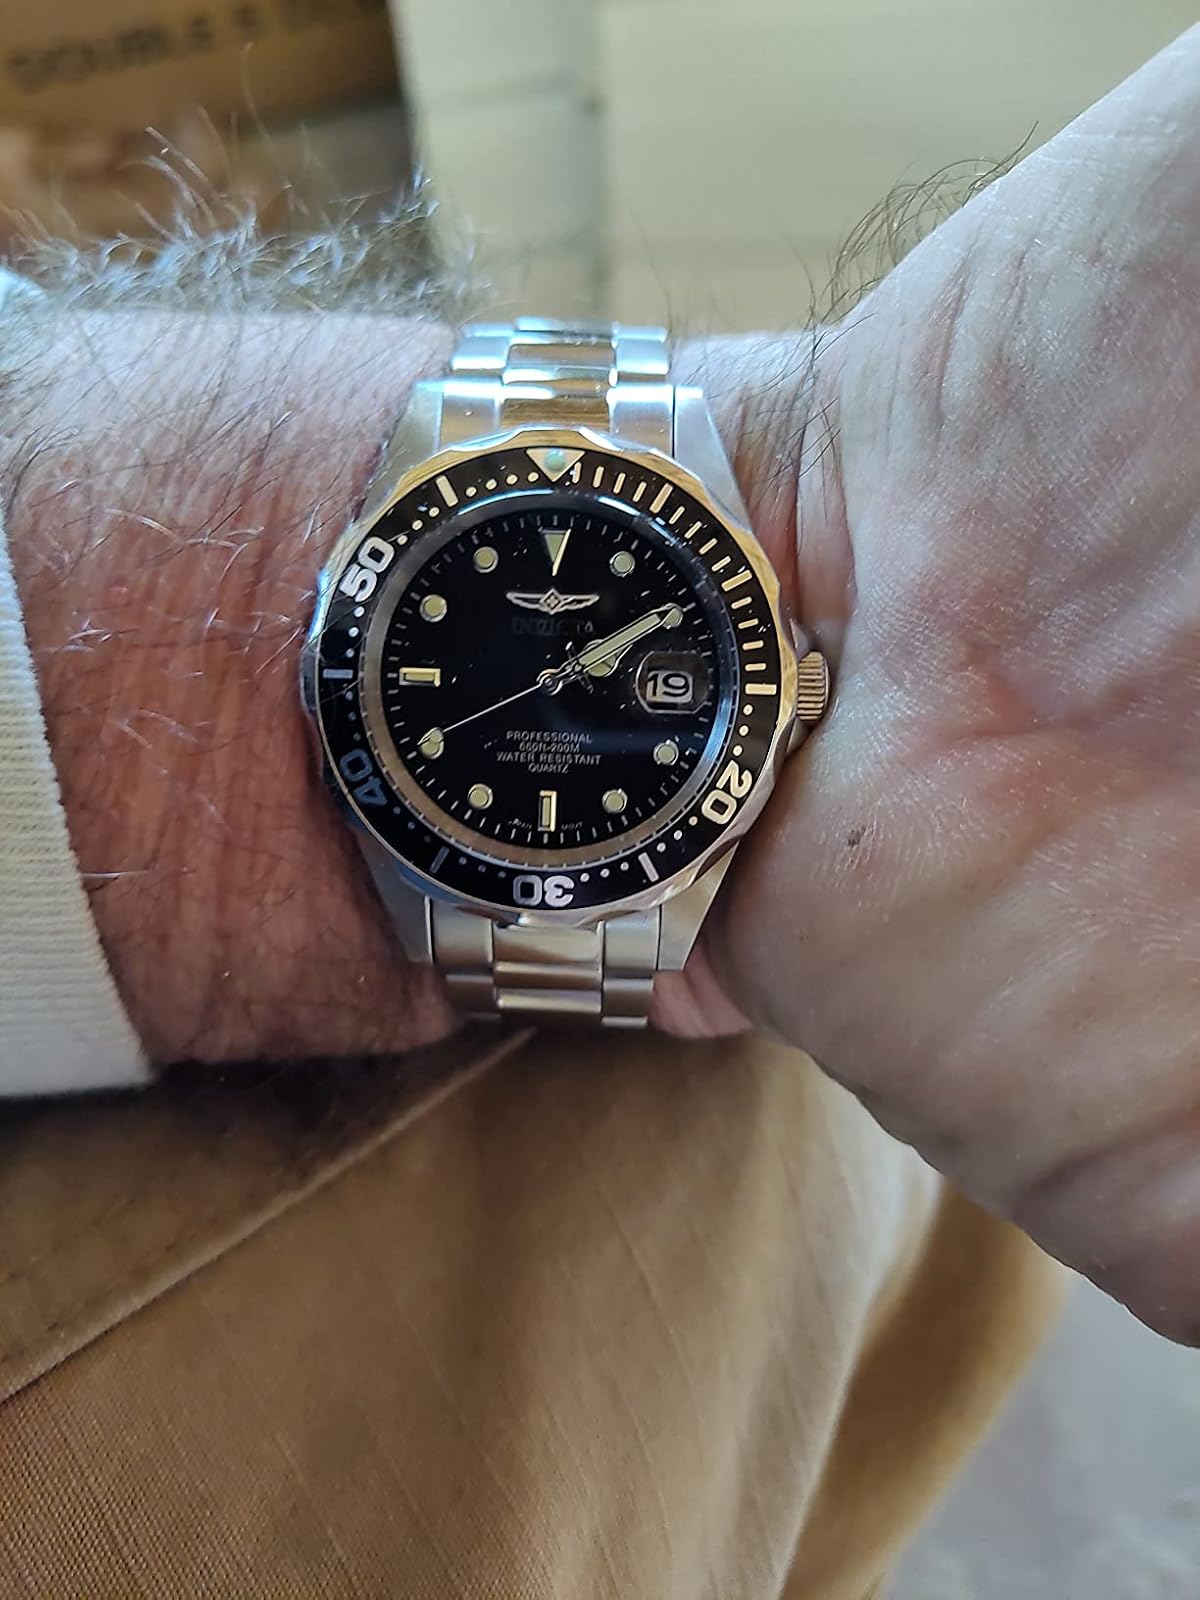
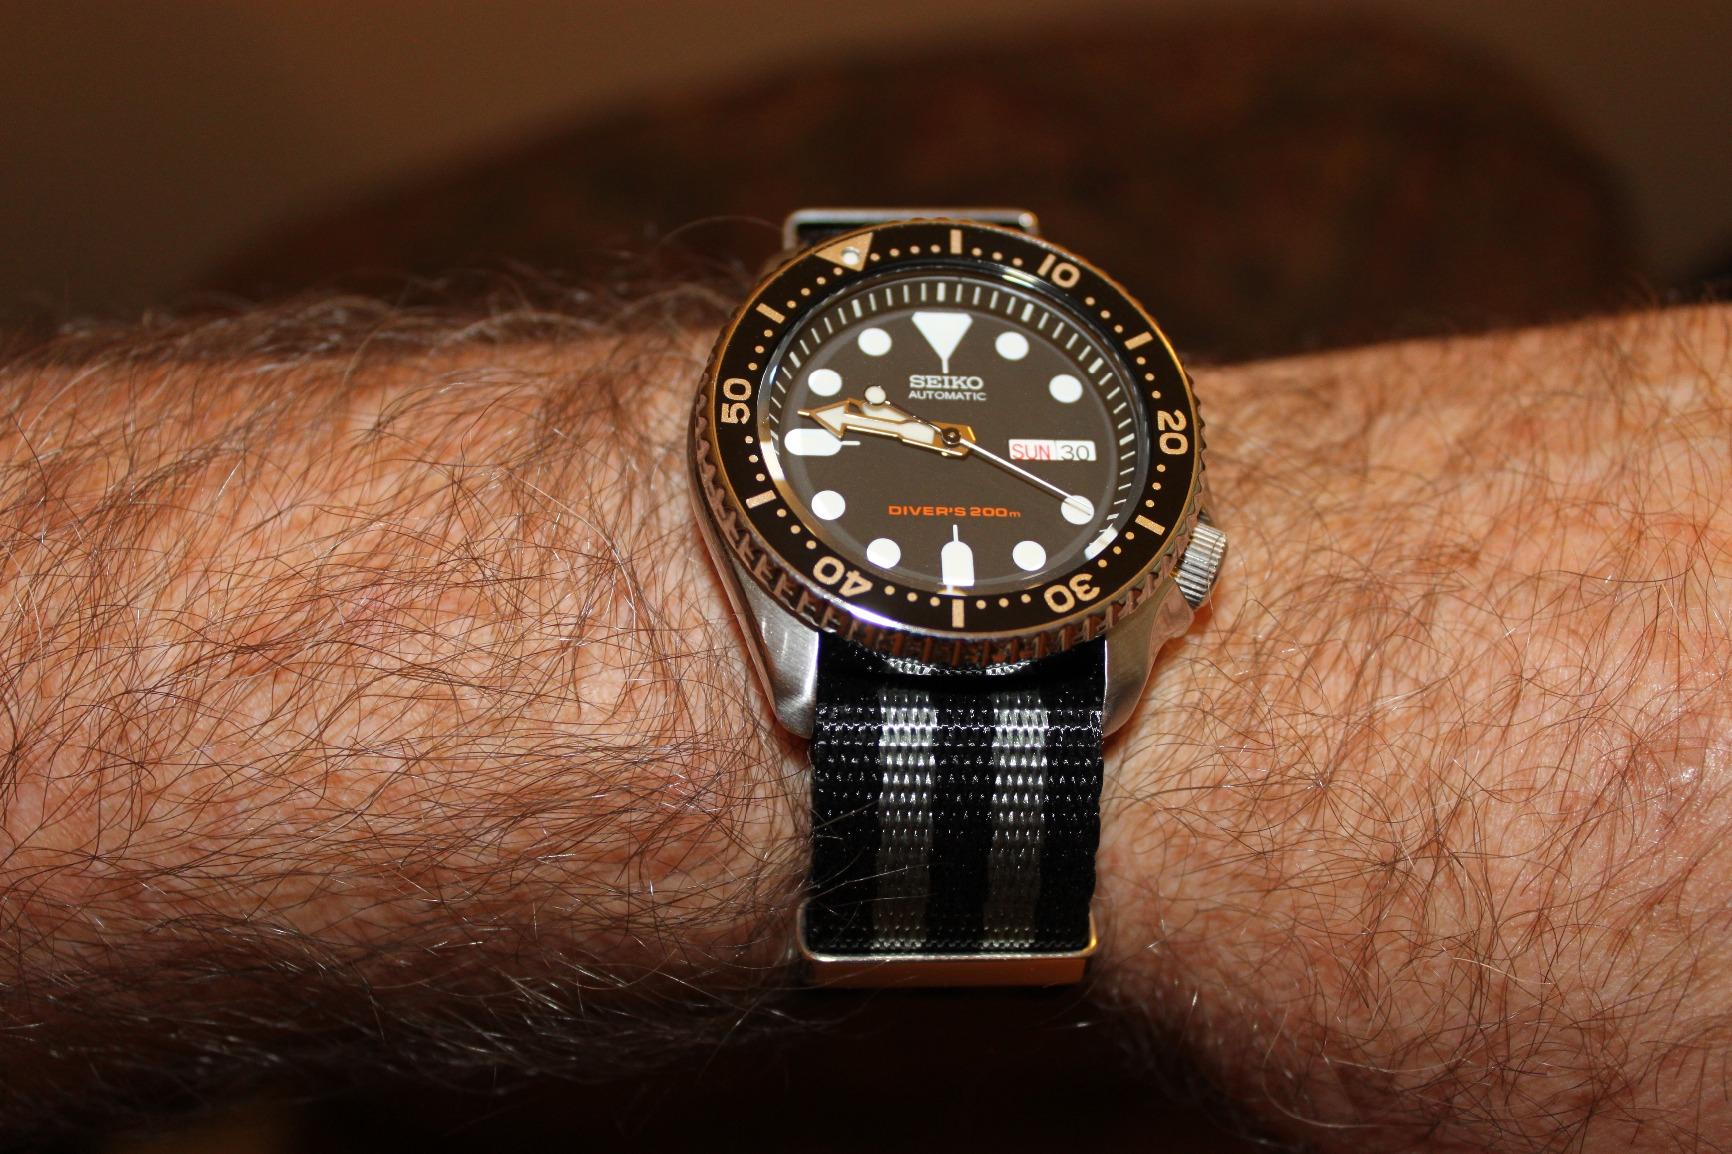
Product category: accessories_watch
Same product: no